Shin Bet

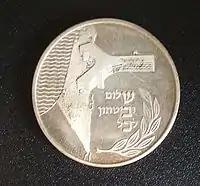
Medal given to Shabak workers on the 40th anniversary of the founding of the State of Israel, 1988

In 1967, an Egyptian-Israeli double agent, Refaat Al-Gammal, gave Egypt false information about Israel's battle plans, claiming it would begin with ground operations. The Egyptians thus left their aircraft on open runways, which enabled the Israel Air Force to knock out Egypt's air force within three hours of the outbreak of the Six-Day War. Operation Yated, as it was later known, is considered one of the most successful deceptions in Israeli intelligence history, on a par with Britain's Operation Mincemeat during World War II.